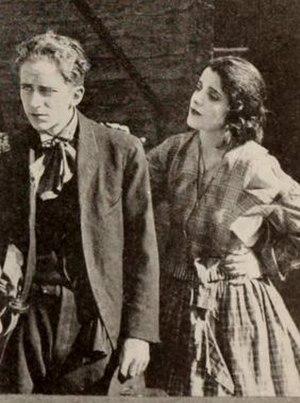
The Ghost Flower est un film muet américain, réalisé par Frank Borzage et sorti en 1918.